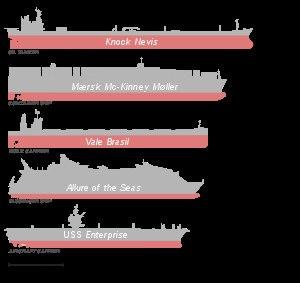
Cette liste énumère quelques-uns des plus grands navires au monde, classés selon leur longueur hors-tout. Notez qu'en dessous de 350 m de longueur, cette liste n'est pas représentative de la flotte actuelle car les navires atteignant cette taille sont désormais courants. D'autres mesures sont aussi utilisées pour classer les navires, comme le port en lourd pour les cargos, le nombre de passagers pour les paquebots, le déplacement, la jauge, etc.